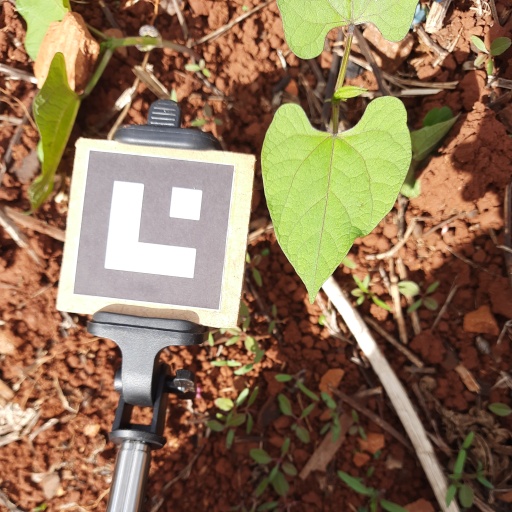
Observations: wavy surface, no eating holes, under sunlight